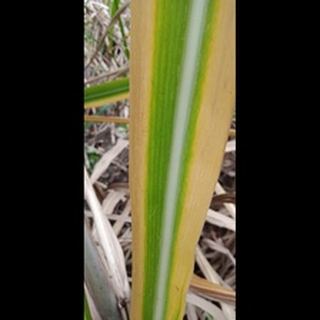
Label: sugarcane_yellow_leaf_disease